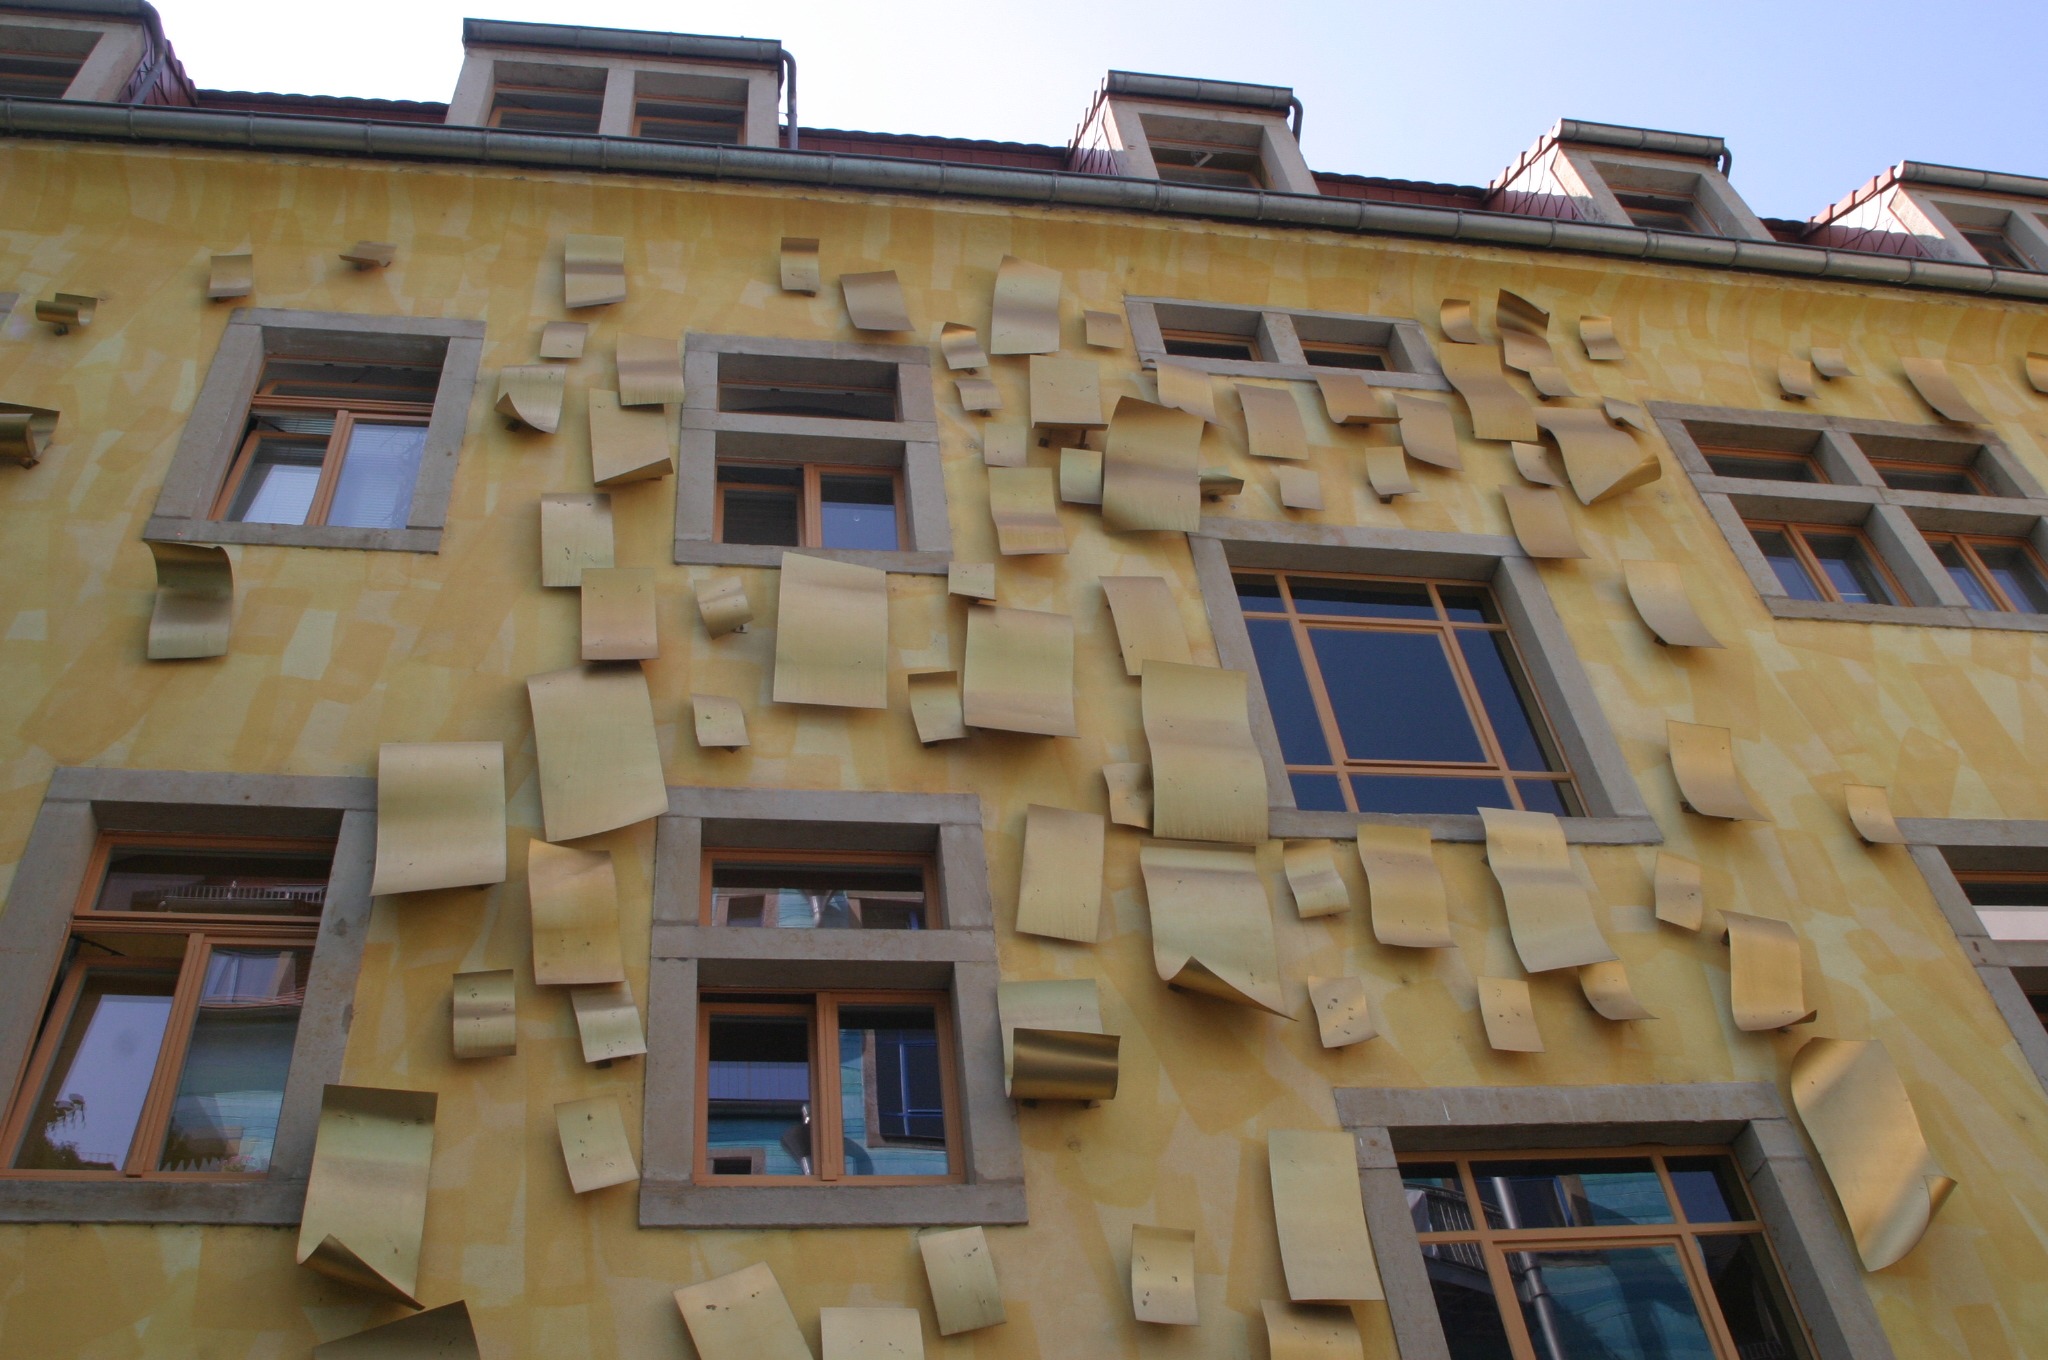
architecture, villa, mansion, house, roof, building, home, cottage, facade, property, apartment, estate, dresden, condominium, neighbourhood, modern art, trendy, residential area, neustadt, artist quarter, kunshofpassage